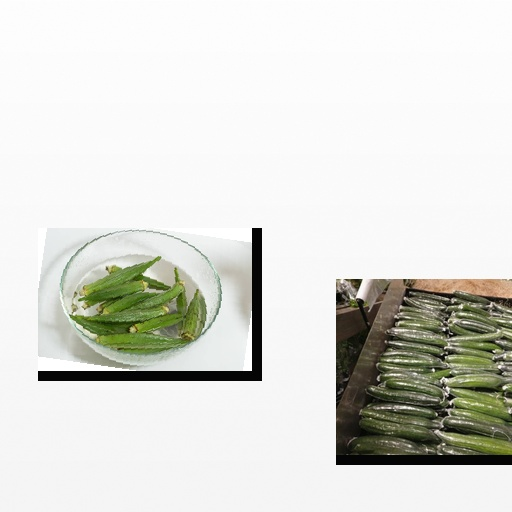
Food items: okra, cucumber